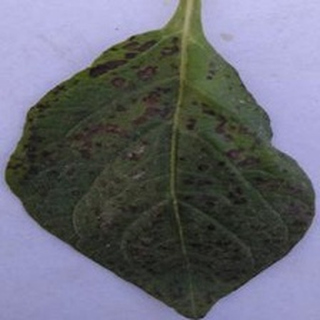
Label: potato_early_blight